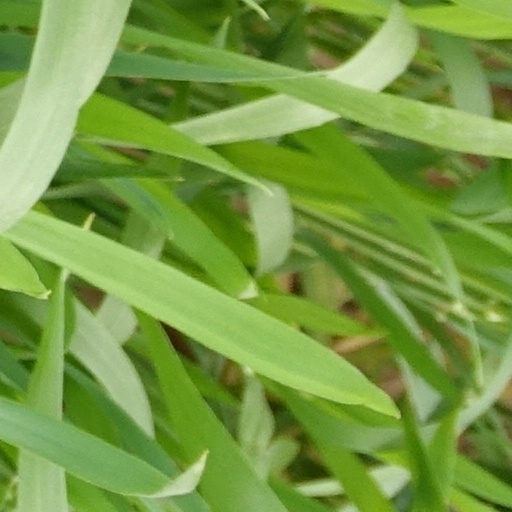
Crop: wheat